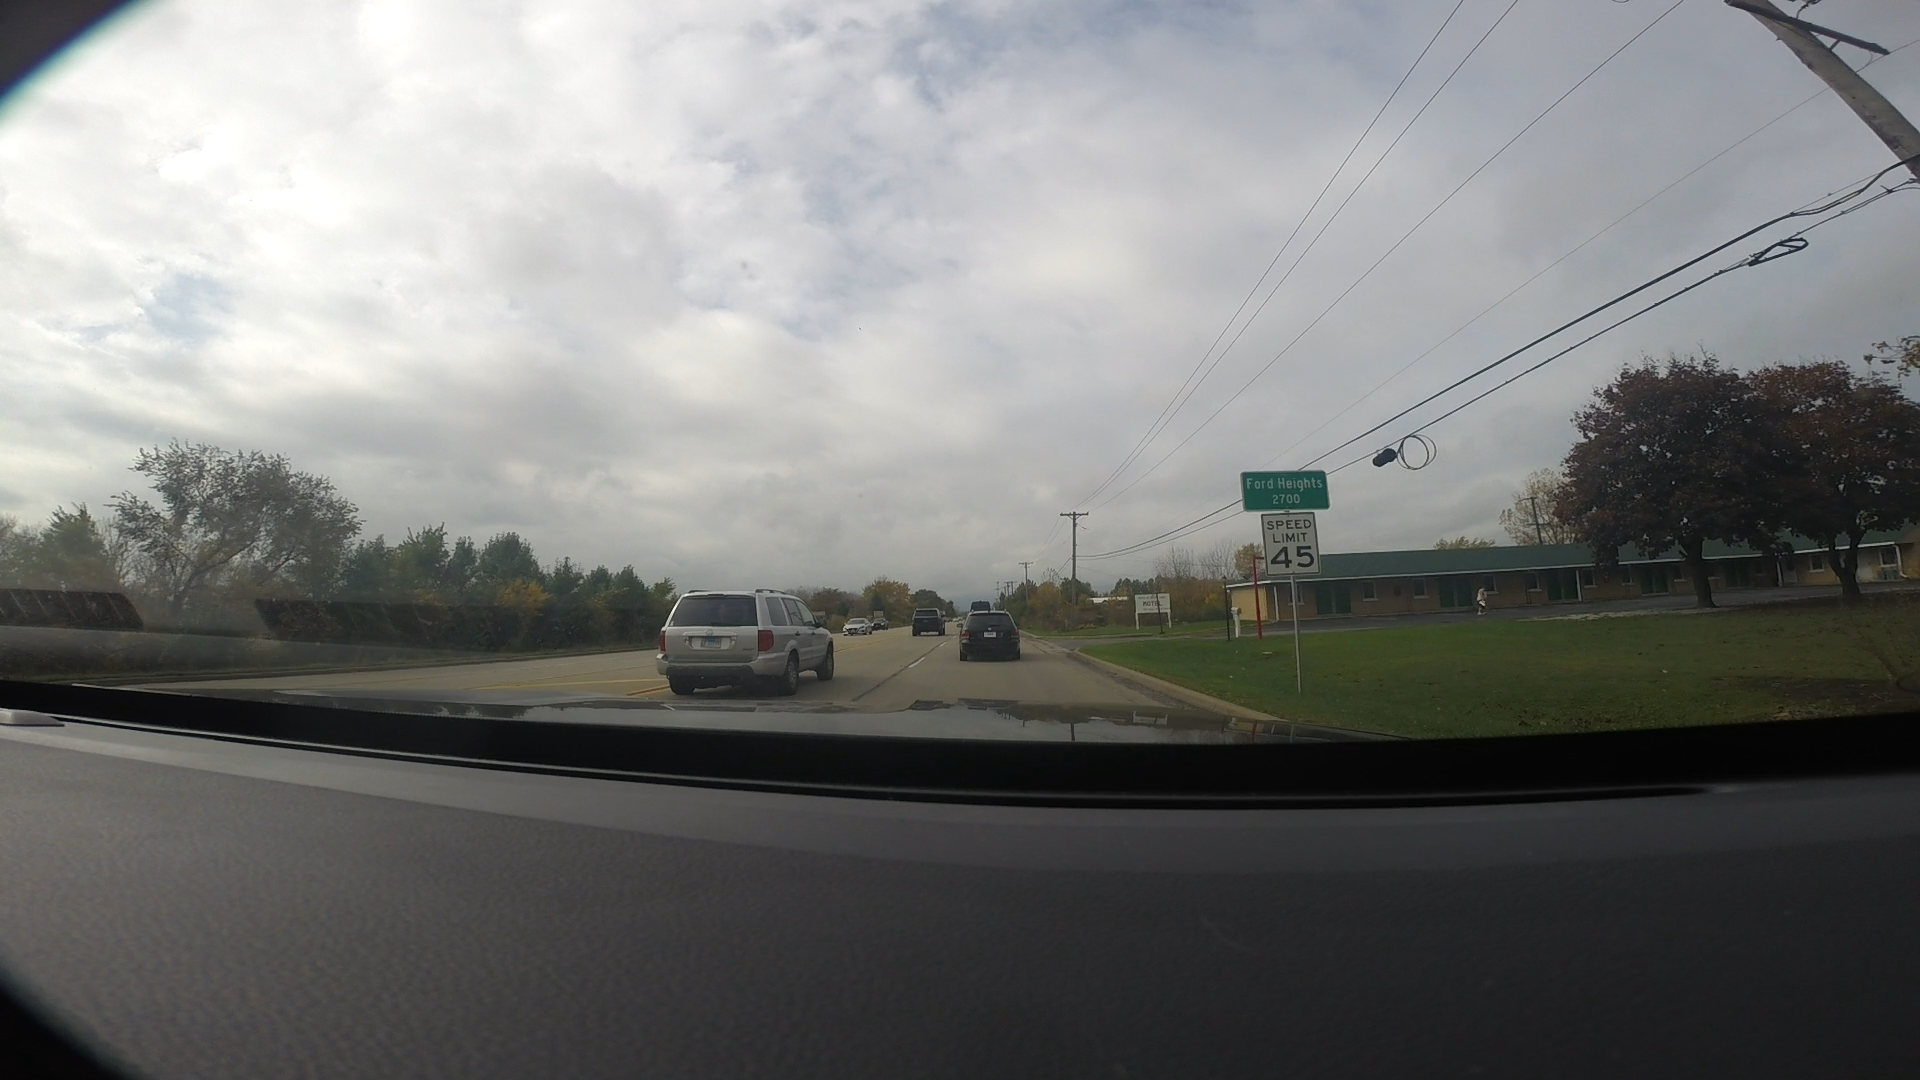
Speed limit sign label: mph45